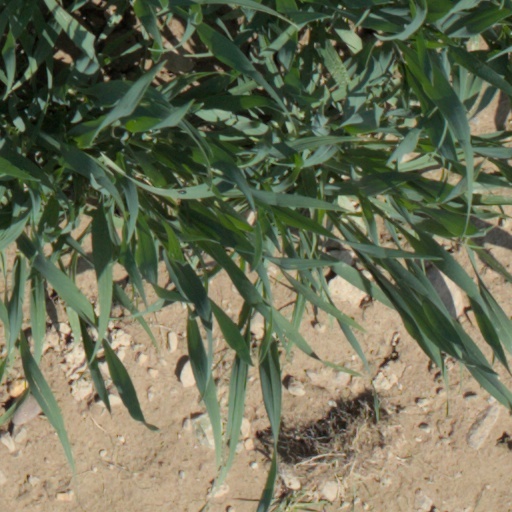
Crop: wheat